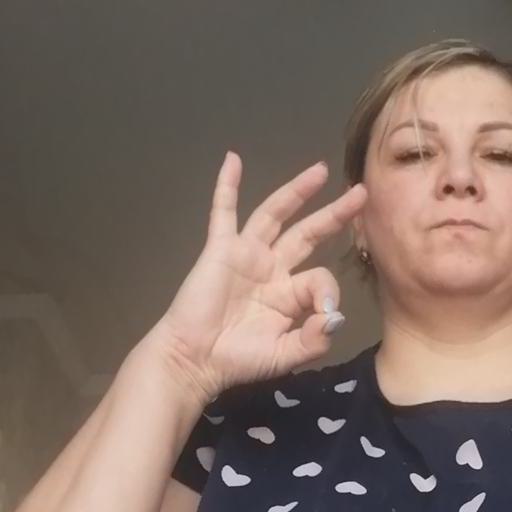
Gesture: ok